Syrian wild ass

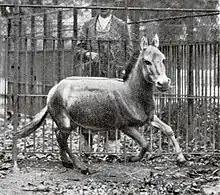
Galloping specimen in Tiergarten Schönbrunn, 1915

The Syrian wild ass, one metre high at its shoulder, was the smallest equine, and it could not be domesticated. Its coloring changed with the seasons—a tawny olive coat for the summer months, and pale sandy yellow for the winter. It was known, like other onagers, to be untameable, and was compared to a thoroughbred horse for its beauty and strength.